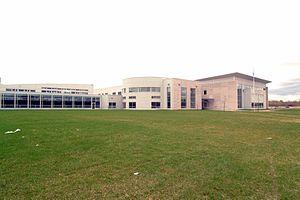
Le Cégep régional de Lanaudière à Terrebonne est l'un des trois collèges constituants du Cégep régional de Lanaudière. Près de 1 600 étudiants fréquentent ce collège constituant. Il est situé près de l'autoroute 640, entre le Centre de formation professionnelle des Moulins et la Cité du Sport sur le boulevard des Entreprises à Terrebonne. Le Cégep est également situé tout près du Campus de Lanaudière de l'Université du Québec à Montréal.